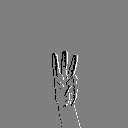
ASL letter: w